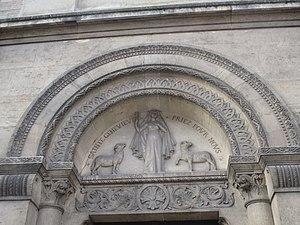
Tympan de l'église Sainte-Geneviève de La Plaine-Saint-Denis. Sainte Geneviève, priez pour nous ǃ
L'église Sainte-Geneviève-de-la-Plaine, affectée au culte catholique, est située à La Plaine Saint-Denis, le long de l'Estrée, une ancienne route qui allait de Paris à Saint-Denis en suivant le parcours de la Nationale 1. Elle est consacrée à sainte Geneviève. La messe dominicale est célébrée à 9 heures 30.